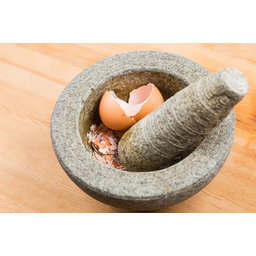
Label: eggshells